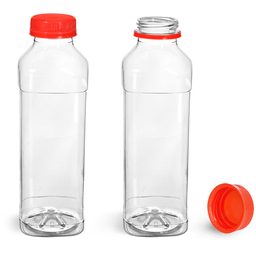
Label: glass